Showbiz (film)

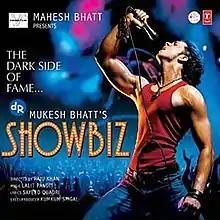
A poster of "Showbiz"

Showbiz is a 2007 Indian Hindi-language action film directed by Raju Khan. It stars Tushar Jalota, Mrinalini Sharma, Gulshan Grover, and Sushant Singh. The music was scored by Lalit Pandit, of Jatin–Lalit fame.